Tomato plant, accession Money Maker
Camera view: tilt-top (135 deg); turntable rotation: 0 degrees
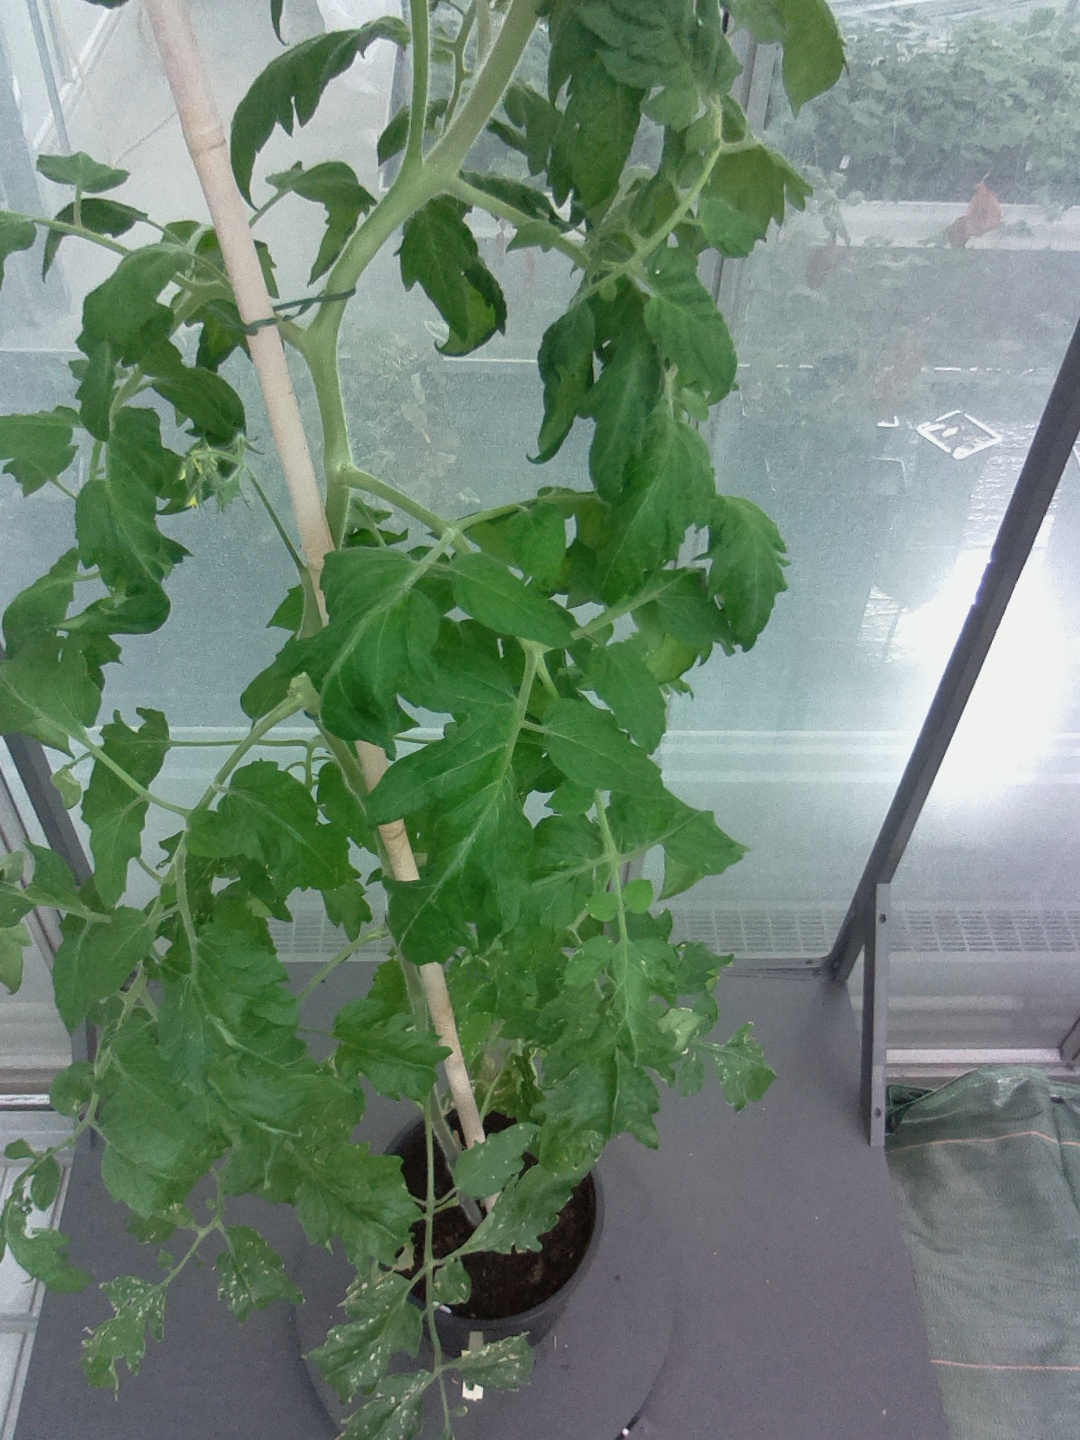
BBCH growth stage 65: Full flowering, 50%-60% of flowers open, first petals falling